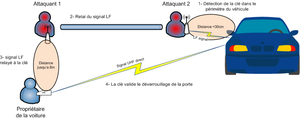
Schéma principe attaque par relais sur les véhicules équipés de clé électronique sans fil.
Une attaque par relais, connu en anglais sous le nom de « relay attack », est un type d'attaque informatique, similaire à l'attaque de l'homme du milieu et l'attaque par rejeu, dans lequel un attaquant ne fait que relayer mot pour mot un message d'un expéditeur vers un récepteur valide.